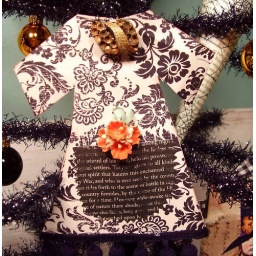
Halloween paper dress ornament made by Kari!! I LOOOVE it!!